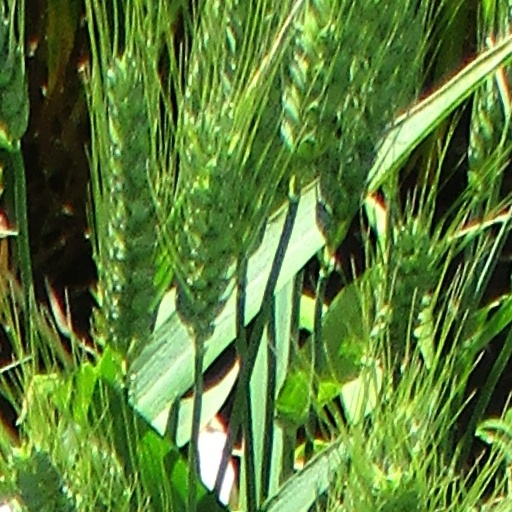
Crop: wheat